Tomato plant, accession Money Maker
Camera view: vertical (180 deg); turntable rotation: 270 degrees
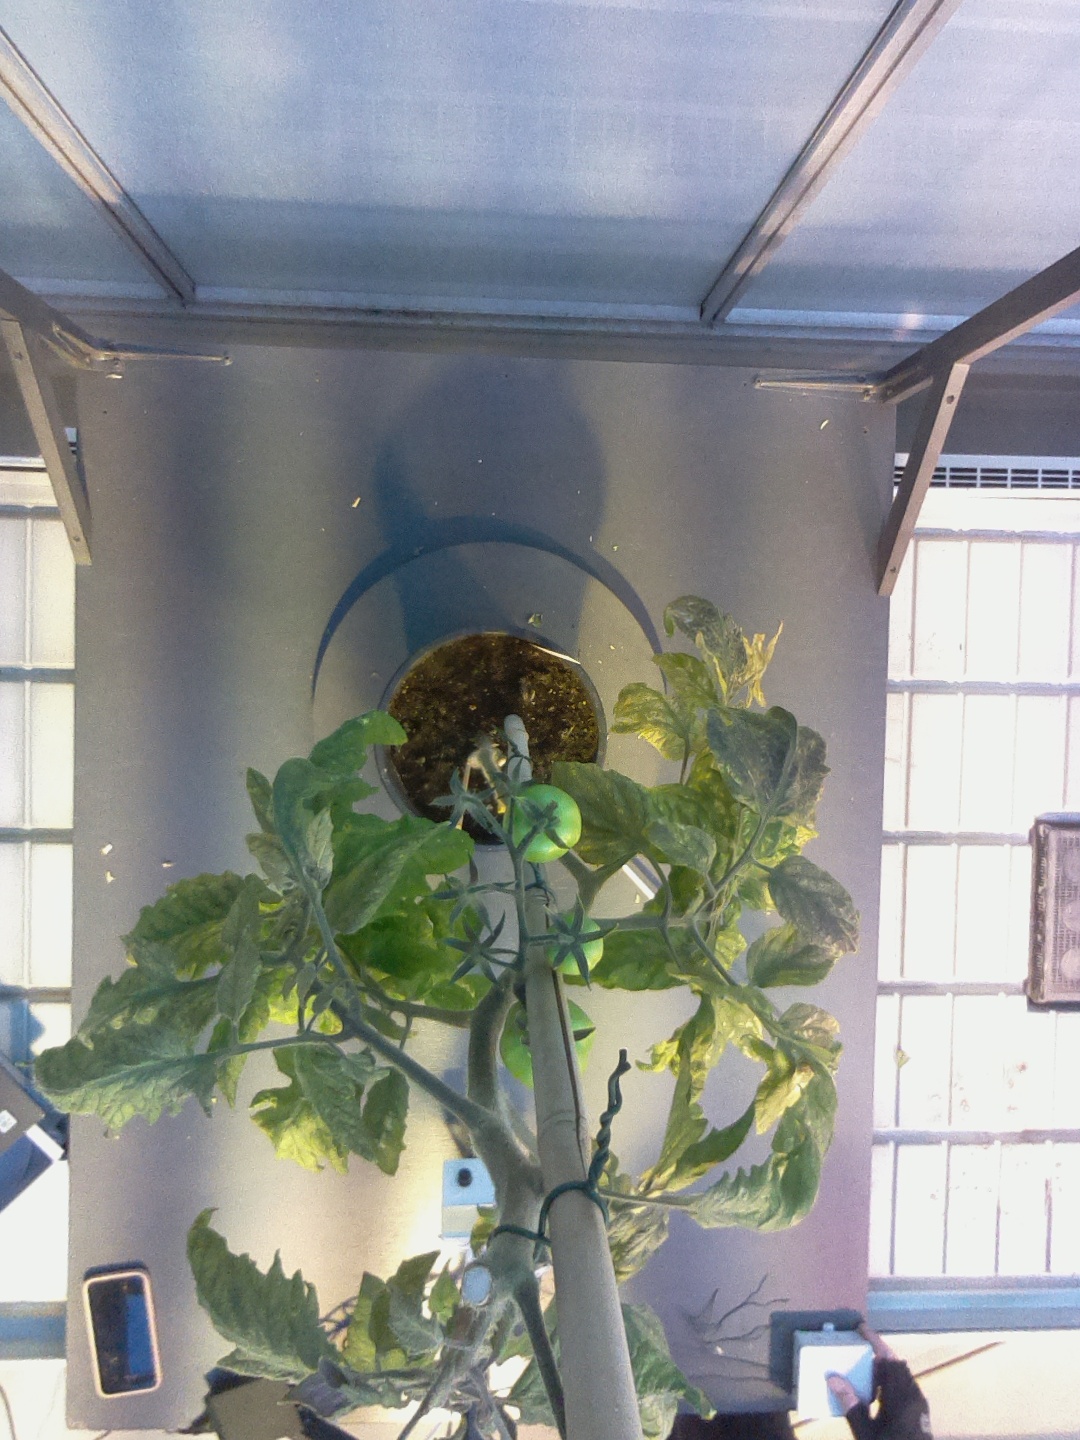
BBCH growth stage 76: 60%-70% of final fruit size